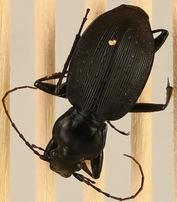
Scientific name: Carabus goryi
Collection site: Great Smoky Mountains National Park NEON (GRSM), plot GRSM_020